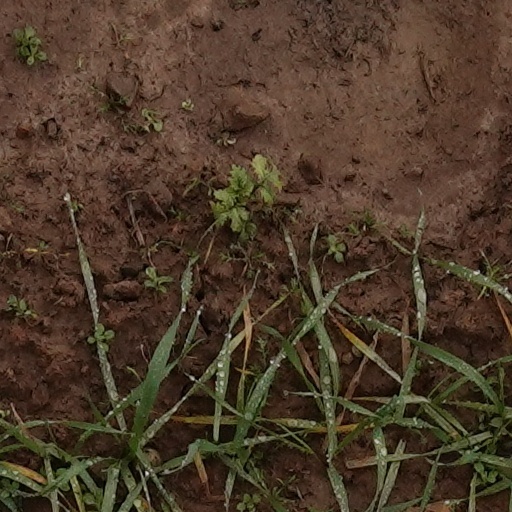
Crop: wheat